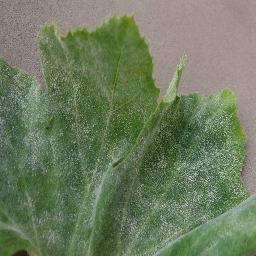
Label: Squash___Powdery_mildew